Ol Donyo Sabuk

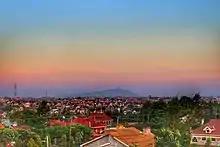
Mt Kilimambogo

Ol Donyo Sabuk (in Maasai), or Kyanzavi in Kamba, is a mountain in Kwanzaa Division, Machako's County, William Northrup McMillan was the first non native to settle here.